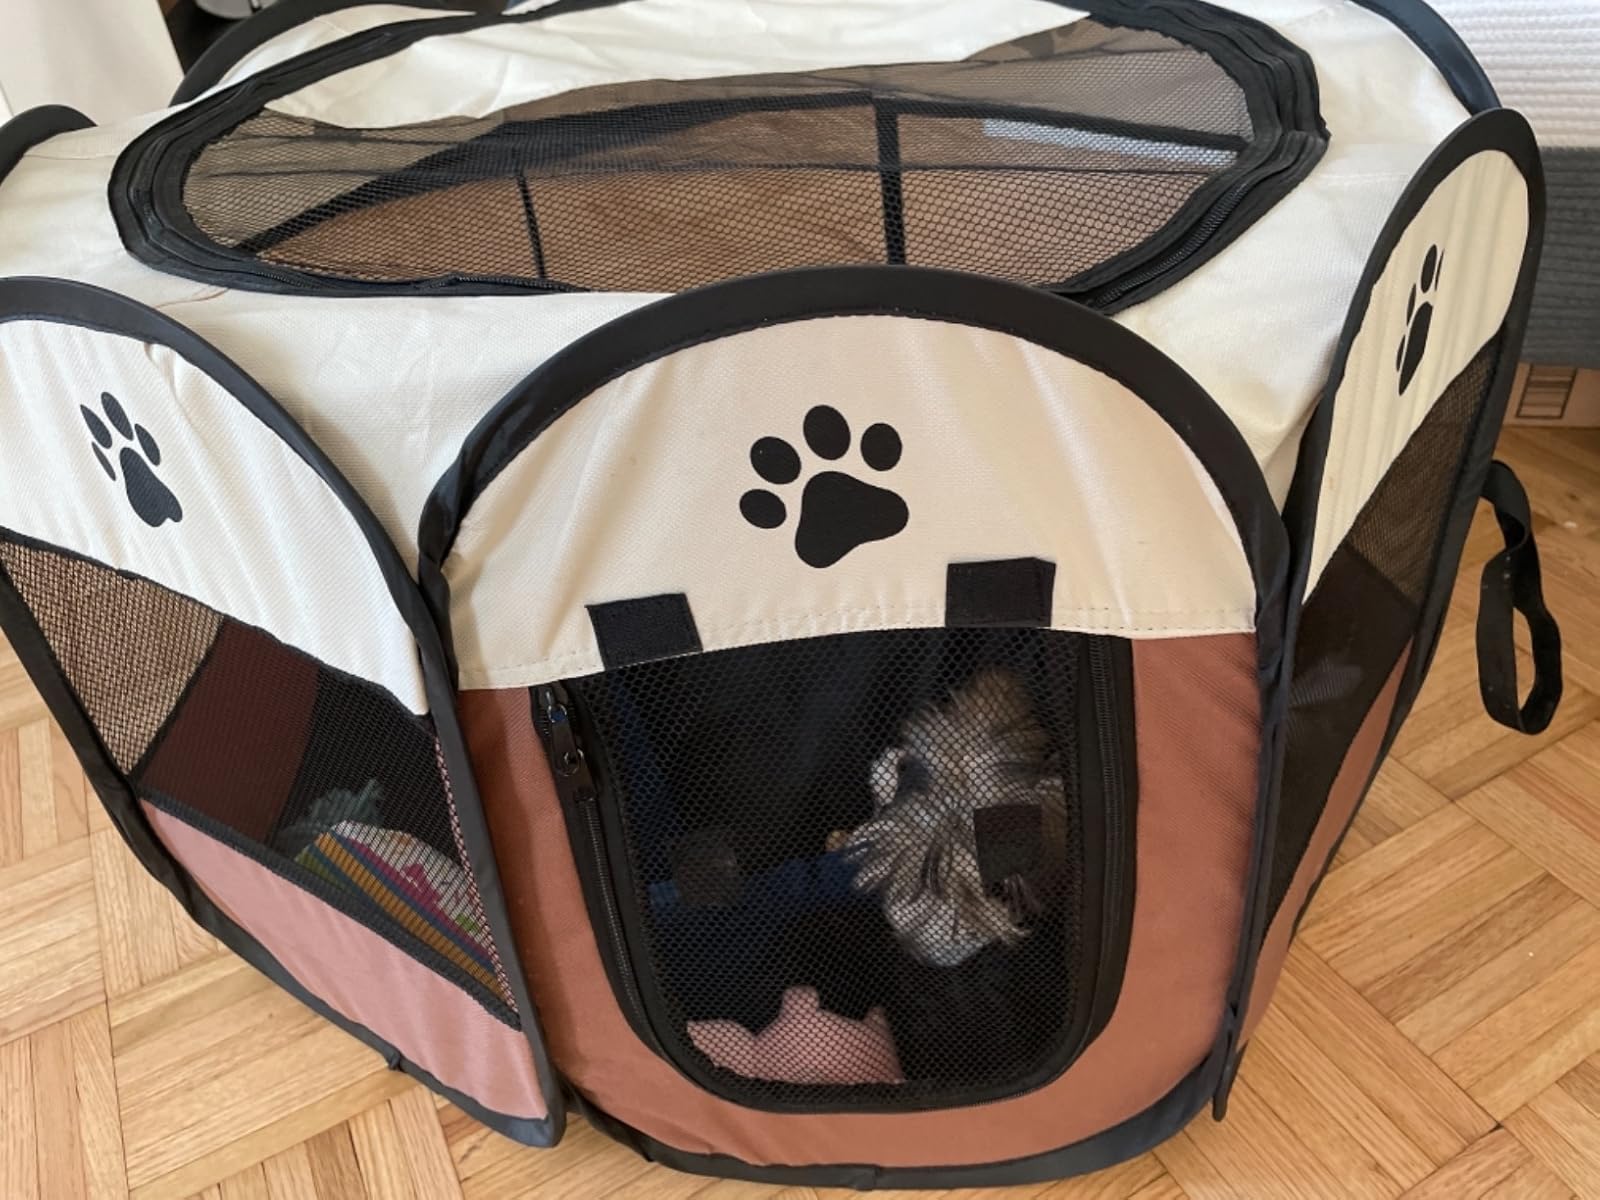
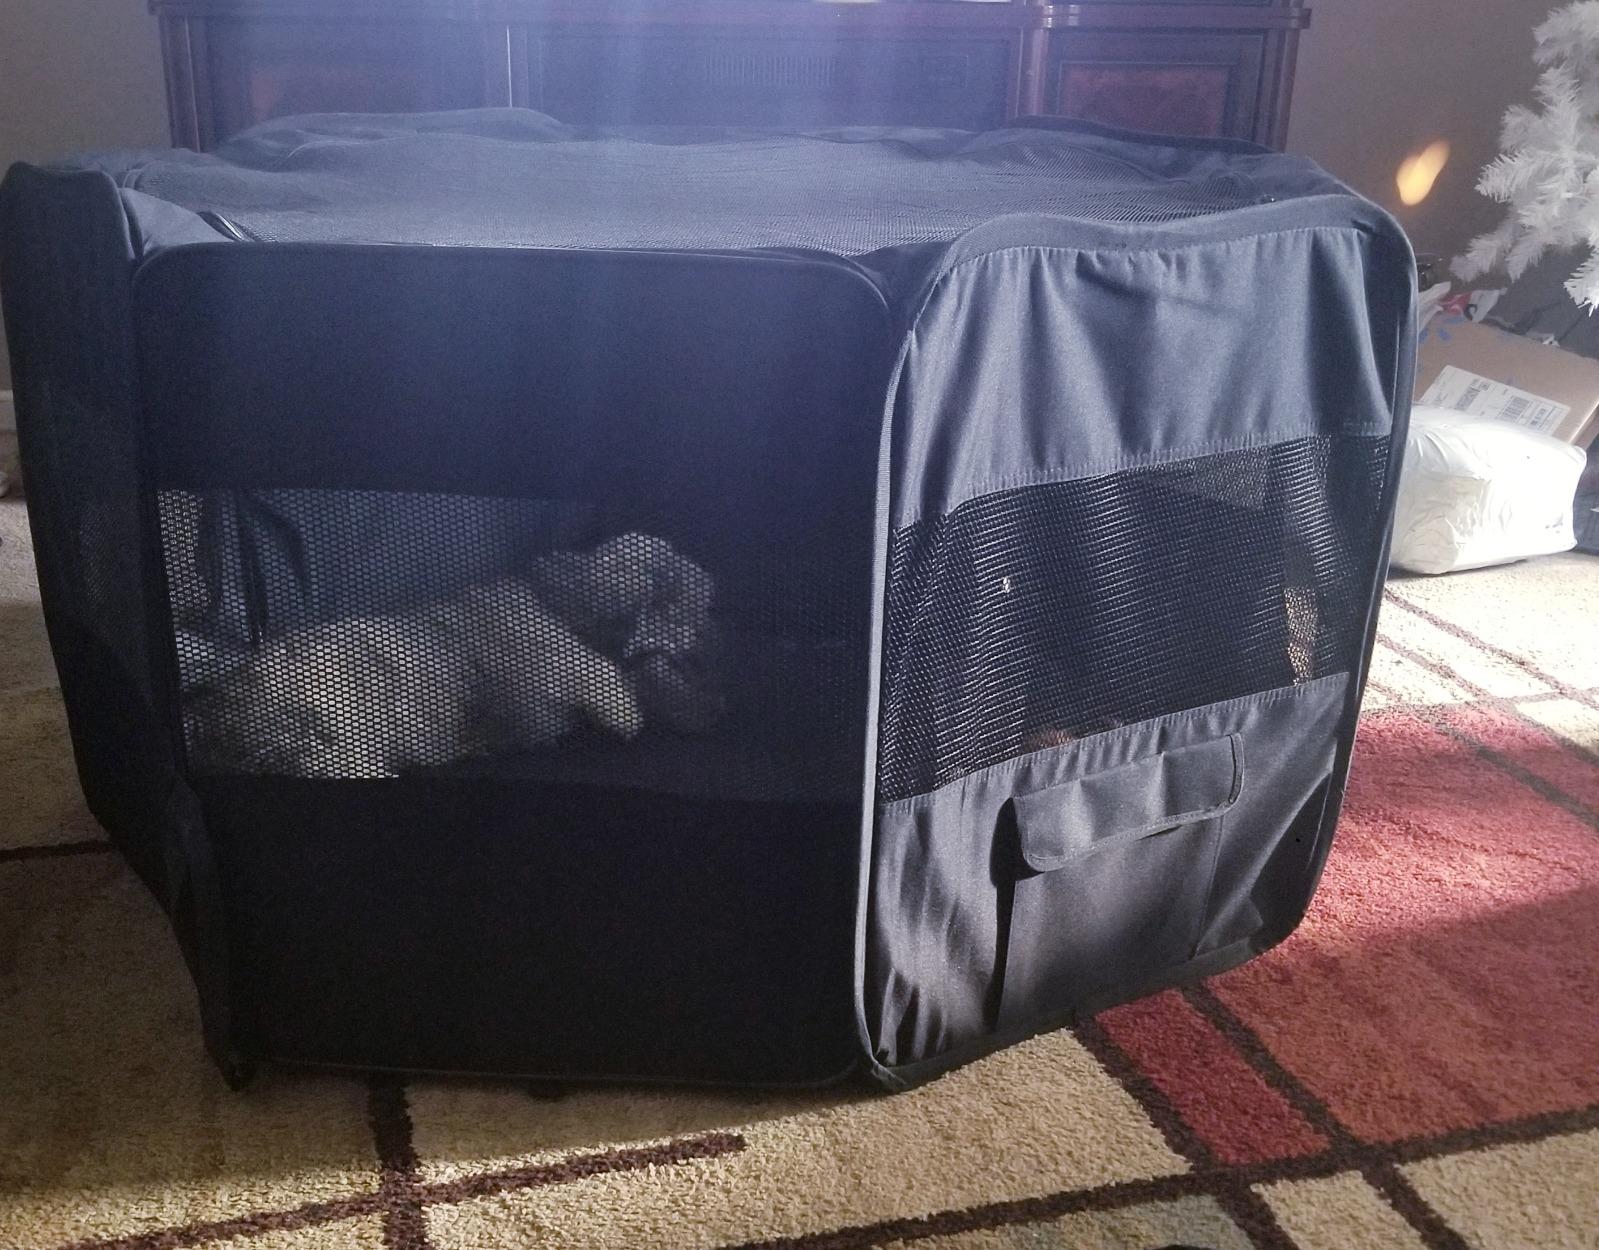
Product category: items_kennel
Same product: no